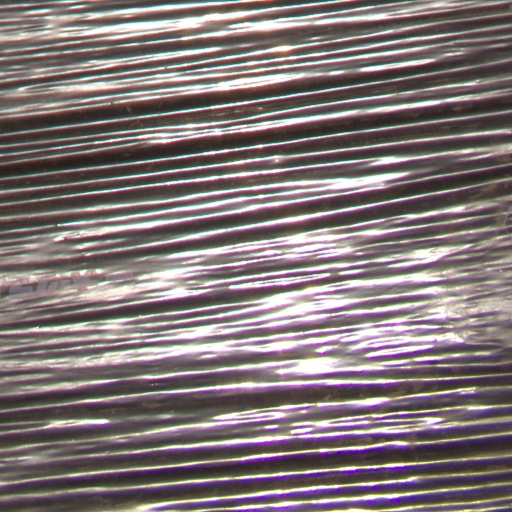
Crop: Jerusalem artichoke